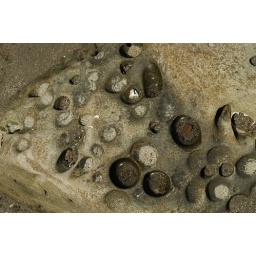
From Bay Bridge to Coquille River Bridge, Oregon. Water, beaches and forest near the ocean close to Sunset Beach, Oregon.